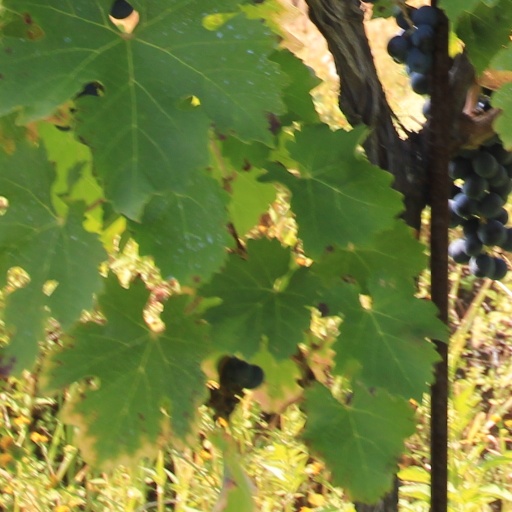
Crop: grape